Libertad (film)

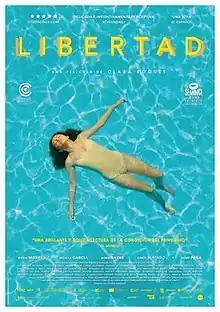
Theatrical release poster

Libertad is a 2021 Spanish-Belgian coming-of-age drama film directed and written by Clara Roquet which stars María Morera and Nicolle García, also featuring Nora Navas, Carol Hurtado and Vicky Peña.